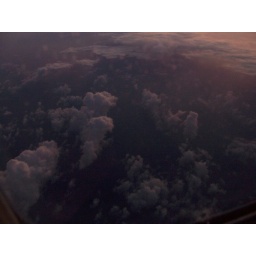
Flying above the clouds and ocean